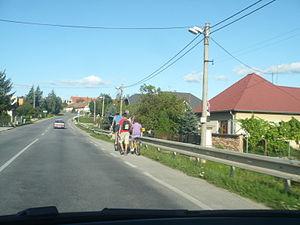
Nemčice est un village de Slovaquie situé dans la région de Nitra.